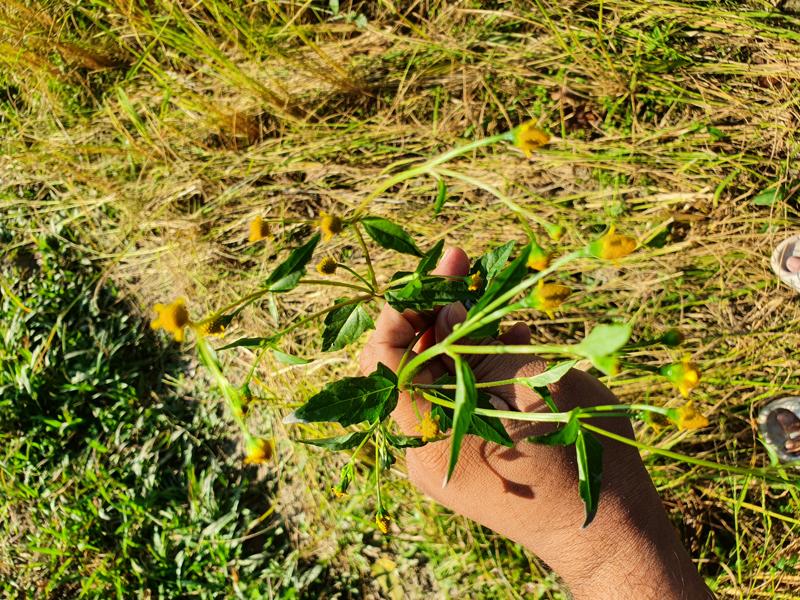
Weed species: Synedrella nodiflora